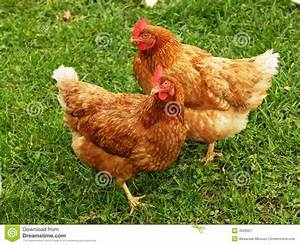
Label: gallina